Eloise C. Uggams

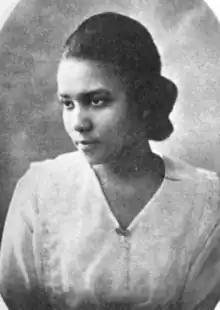
Eloise C. Uggams, from a 1918 publication

Eloise Colcolough Uggams (December 20, 1896 – July 14, 1972) was an American soprano singer. She was a member of the Fisk Jubilee Singers, and appeared in Broadway musicals.